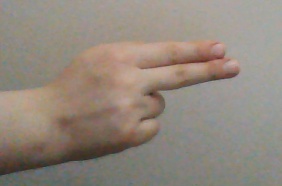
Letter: ain